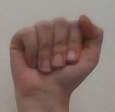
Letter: saad